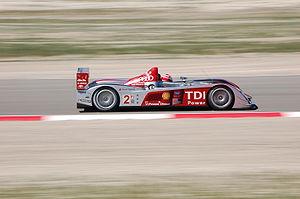
L'Audi R10 TDI est une voiture de compétition de la catégorie LMP1 conçue par Audi Sport pour courir dans les épreuves de sport automobile d'endurance, notamment les 24 Heures du Mans.